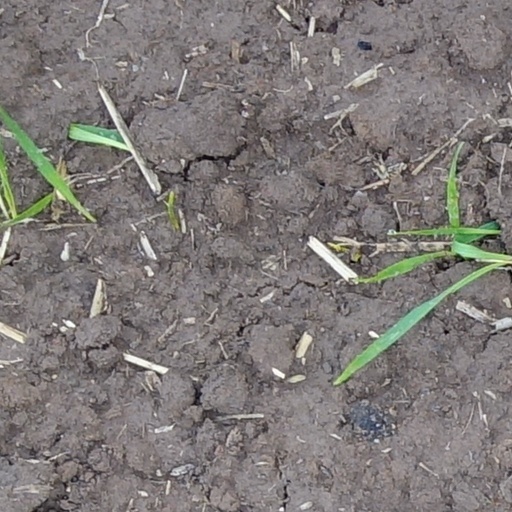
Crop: wheat